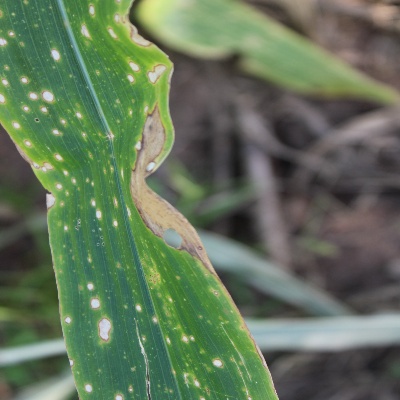
Crop: Maize
Condition: leaf blight